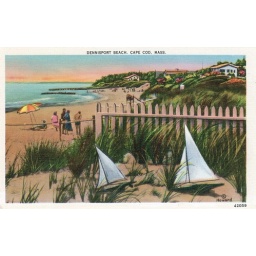
Cape Cod Dennisport Mass USA sailboats in the sand